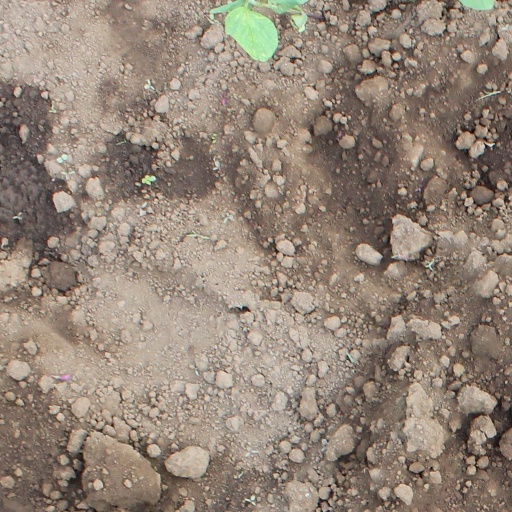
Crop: soybean